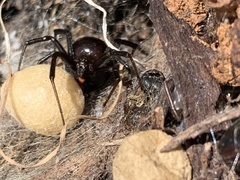
Species: Lactrodectus_hesperus